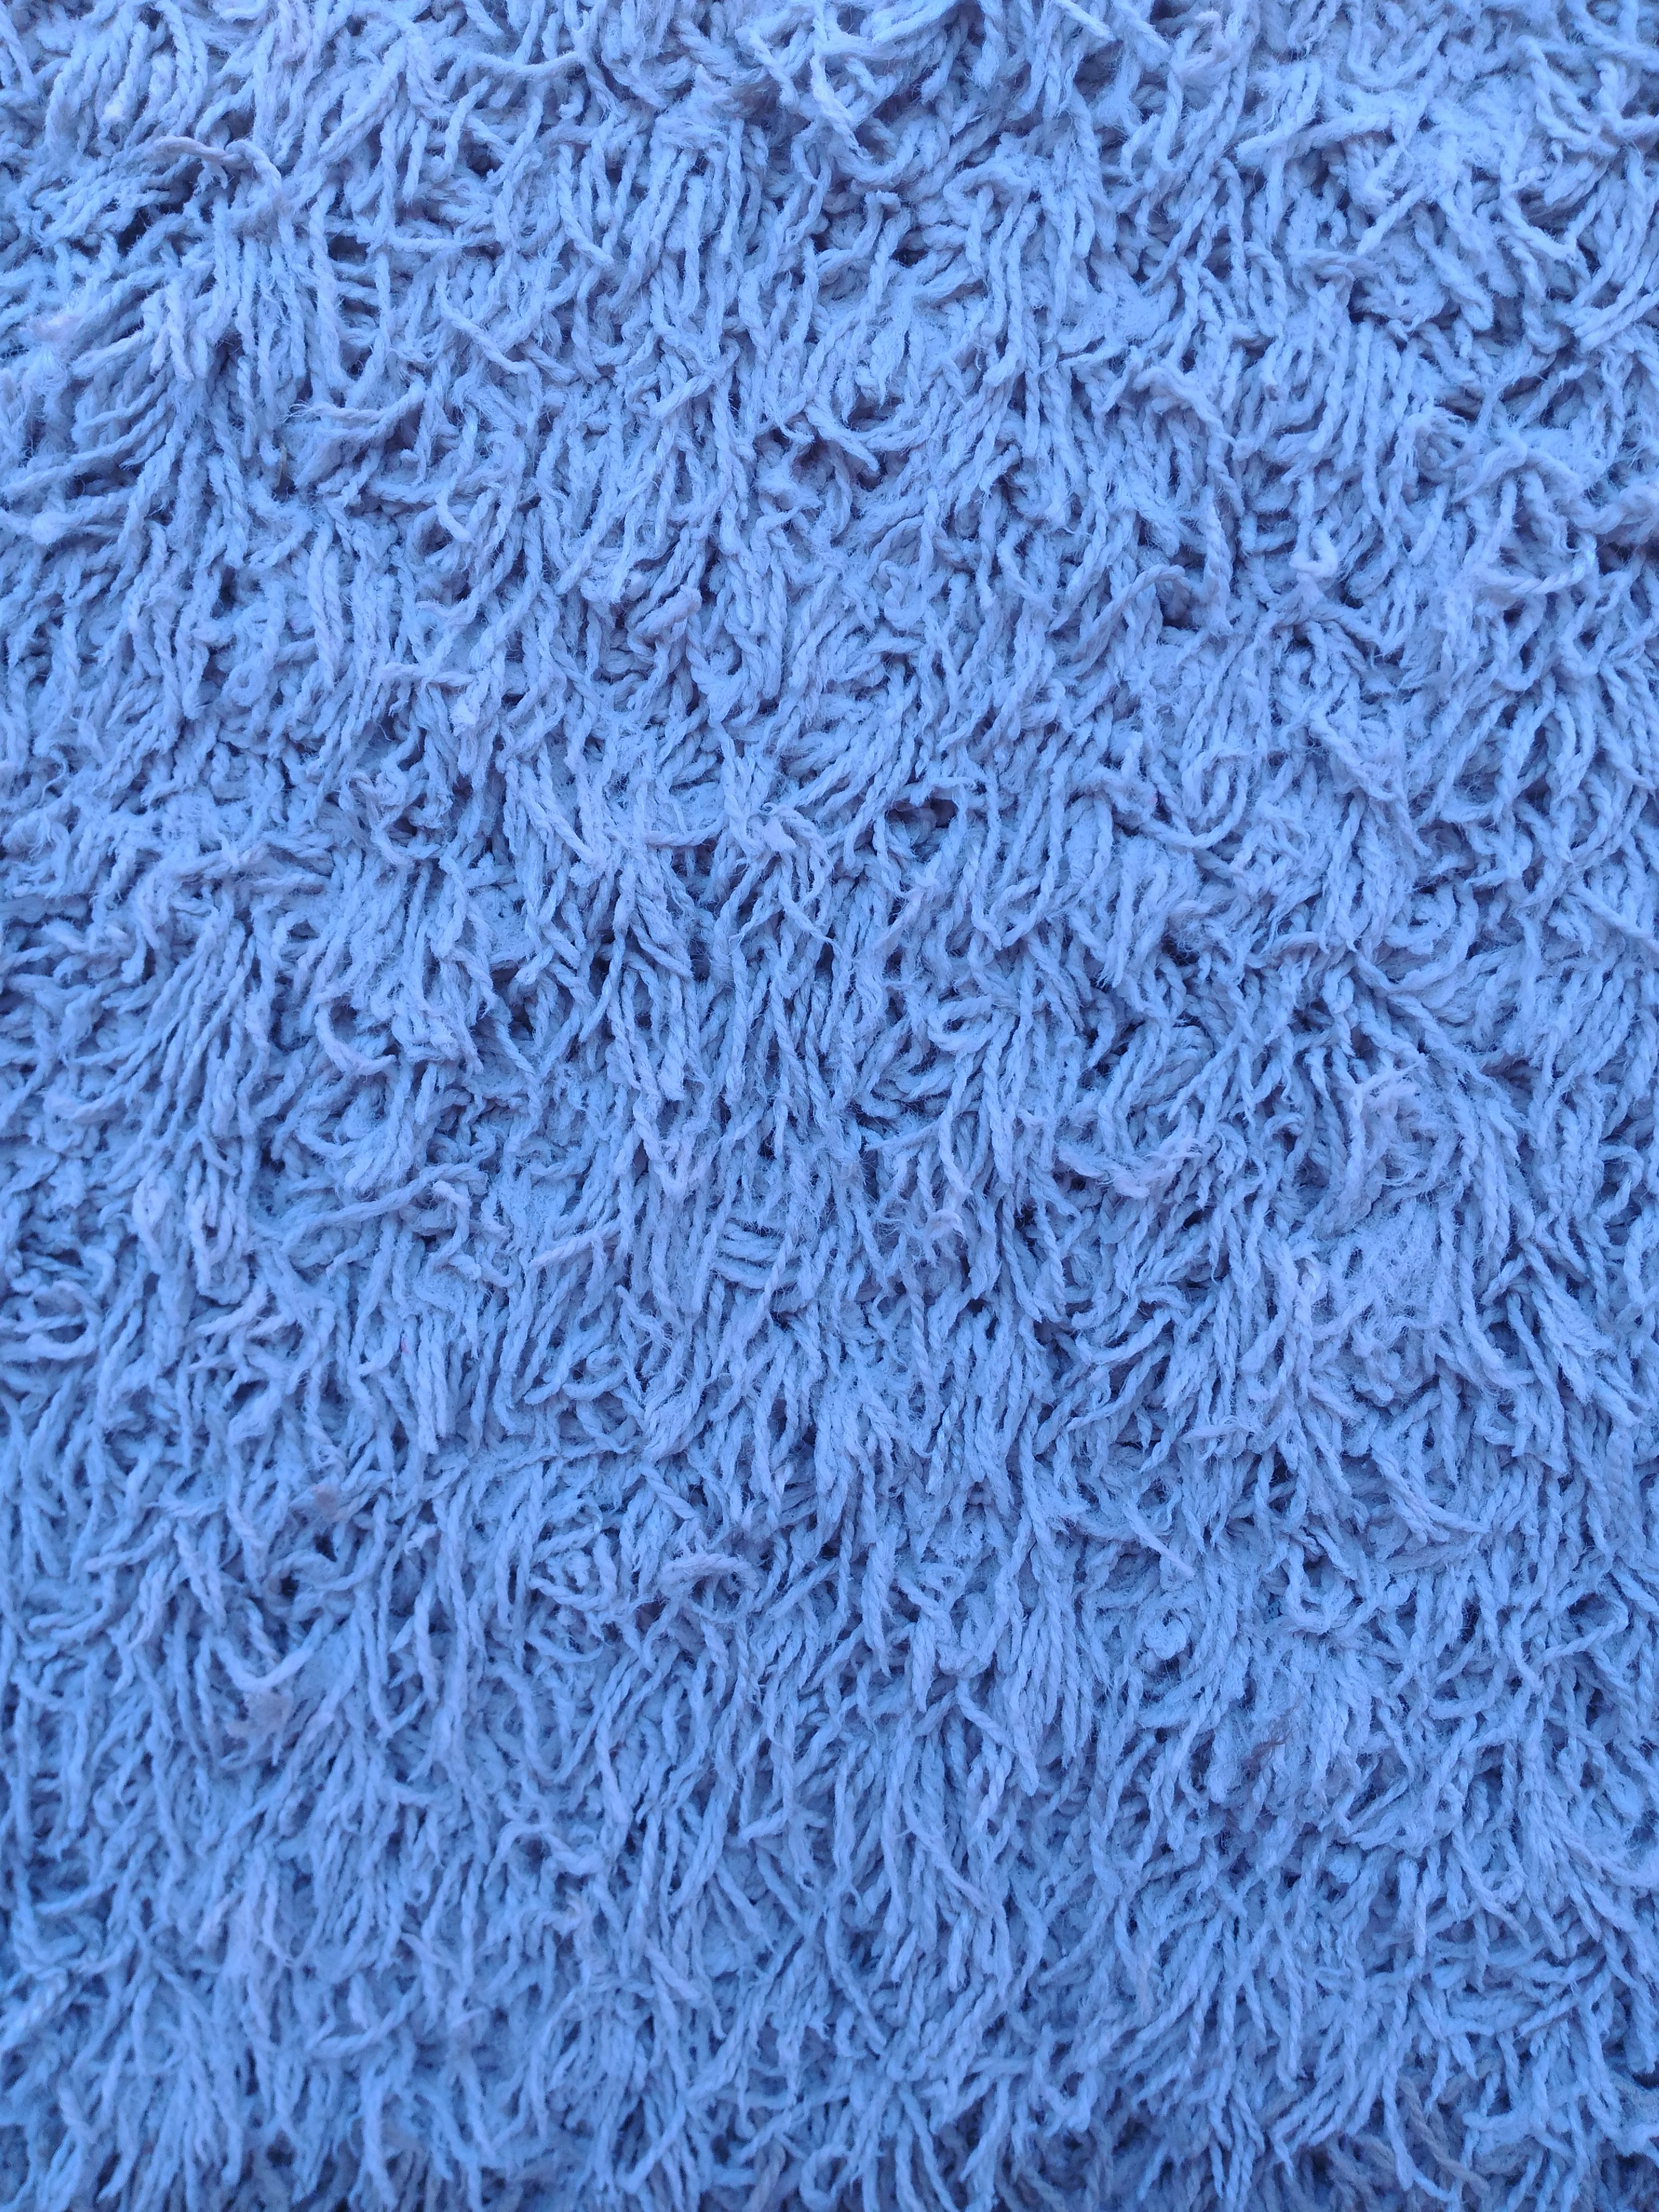
carpet, noodles, hairs, blue, frost, freezing, pattern, textile, woven fabric